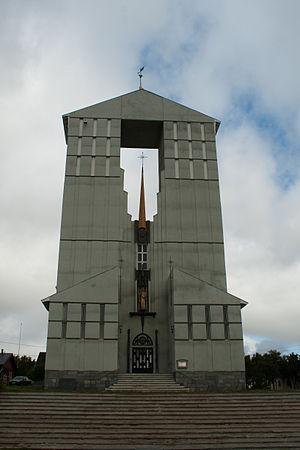
L'église de Vadsø est une église évangélique et luthérienne située à Vadsø, en Norvège.